Women in Mexico

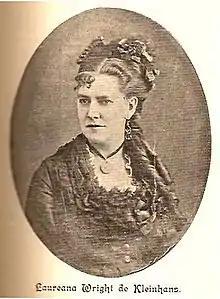
Laureana Wright de Kleinhans, considered the most brilliant and radical defender of women's emancipation.

The Mexican War of Independence was an armed conflict between the Mexican people and Spain. It began with the Grito de Dolores on September 16 of 1810 and officially ended on September 27 of 1821 when Spanish rule collapse and the Army of the Three Guarantees marched into Mexico City. Women participated in the Mexican War of Independence, most famously Josefa Ortiz de Domínguez, known in Mexican history as "La Corregidora". Her remains were moved to the Monument to Independence in Mexico City; there are statues of her in her honor, and her face has appeared on Mexican currency. Other distinguished women of the era are Gertrudis Bocanegra, María Luisa Martínez de García Rojas, Manuela Medina, Rita Pérez de Moreno, Maria Fermina Rivera, María Ignacia Rodríguez de Velasco y Osorio Barba, better known as "La Güera" Rodríguez (Rodríguez the Fair); and Leona Vicario.